Johannine epistles

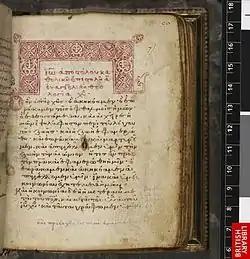
First Epistle

The third epistle, also a short letter from "the elder", is addressed to a man named Gaius and mentioned as "a dear friend". It talks about a man named Diotrephes who has resisted missionaries, including those sent by the elder. Diotrephes's hostility and lack of hospitality has spurned the elder to write to Gaius asking him to take more responsibility for these missionaries.